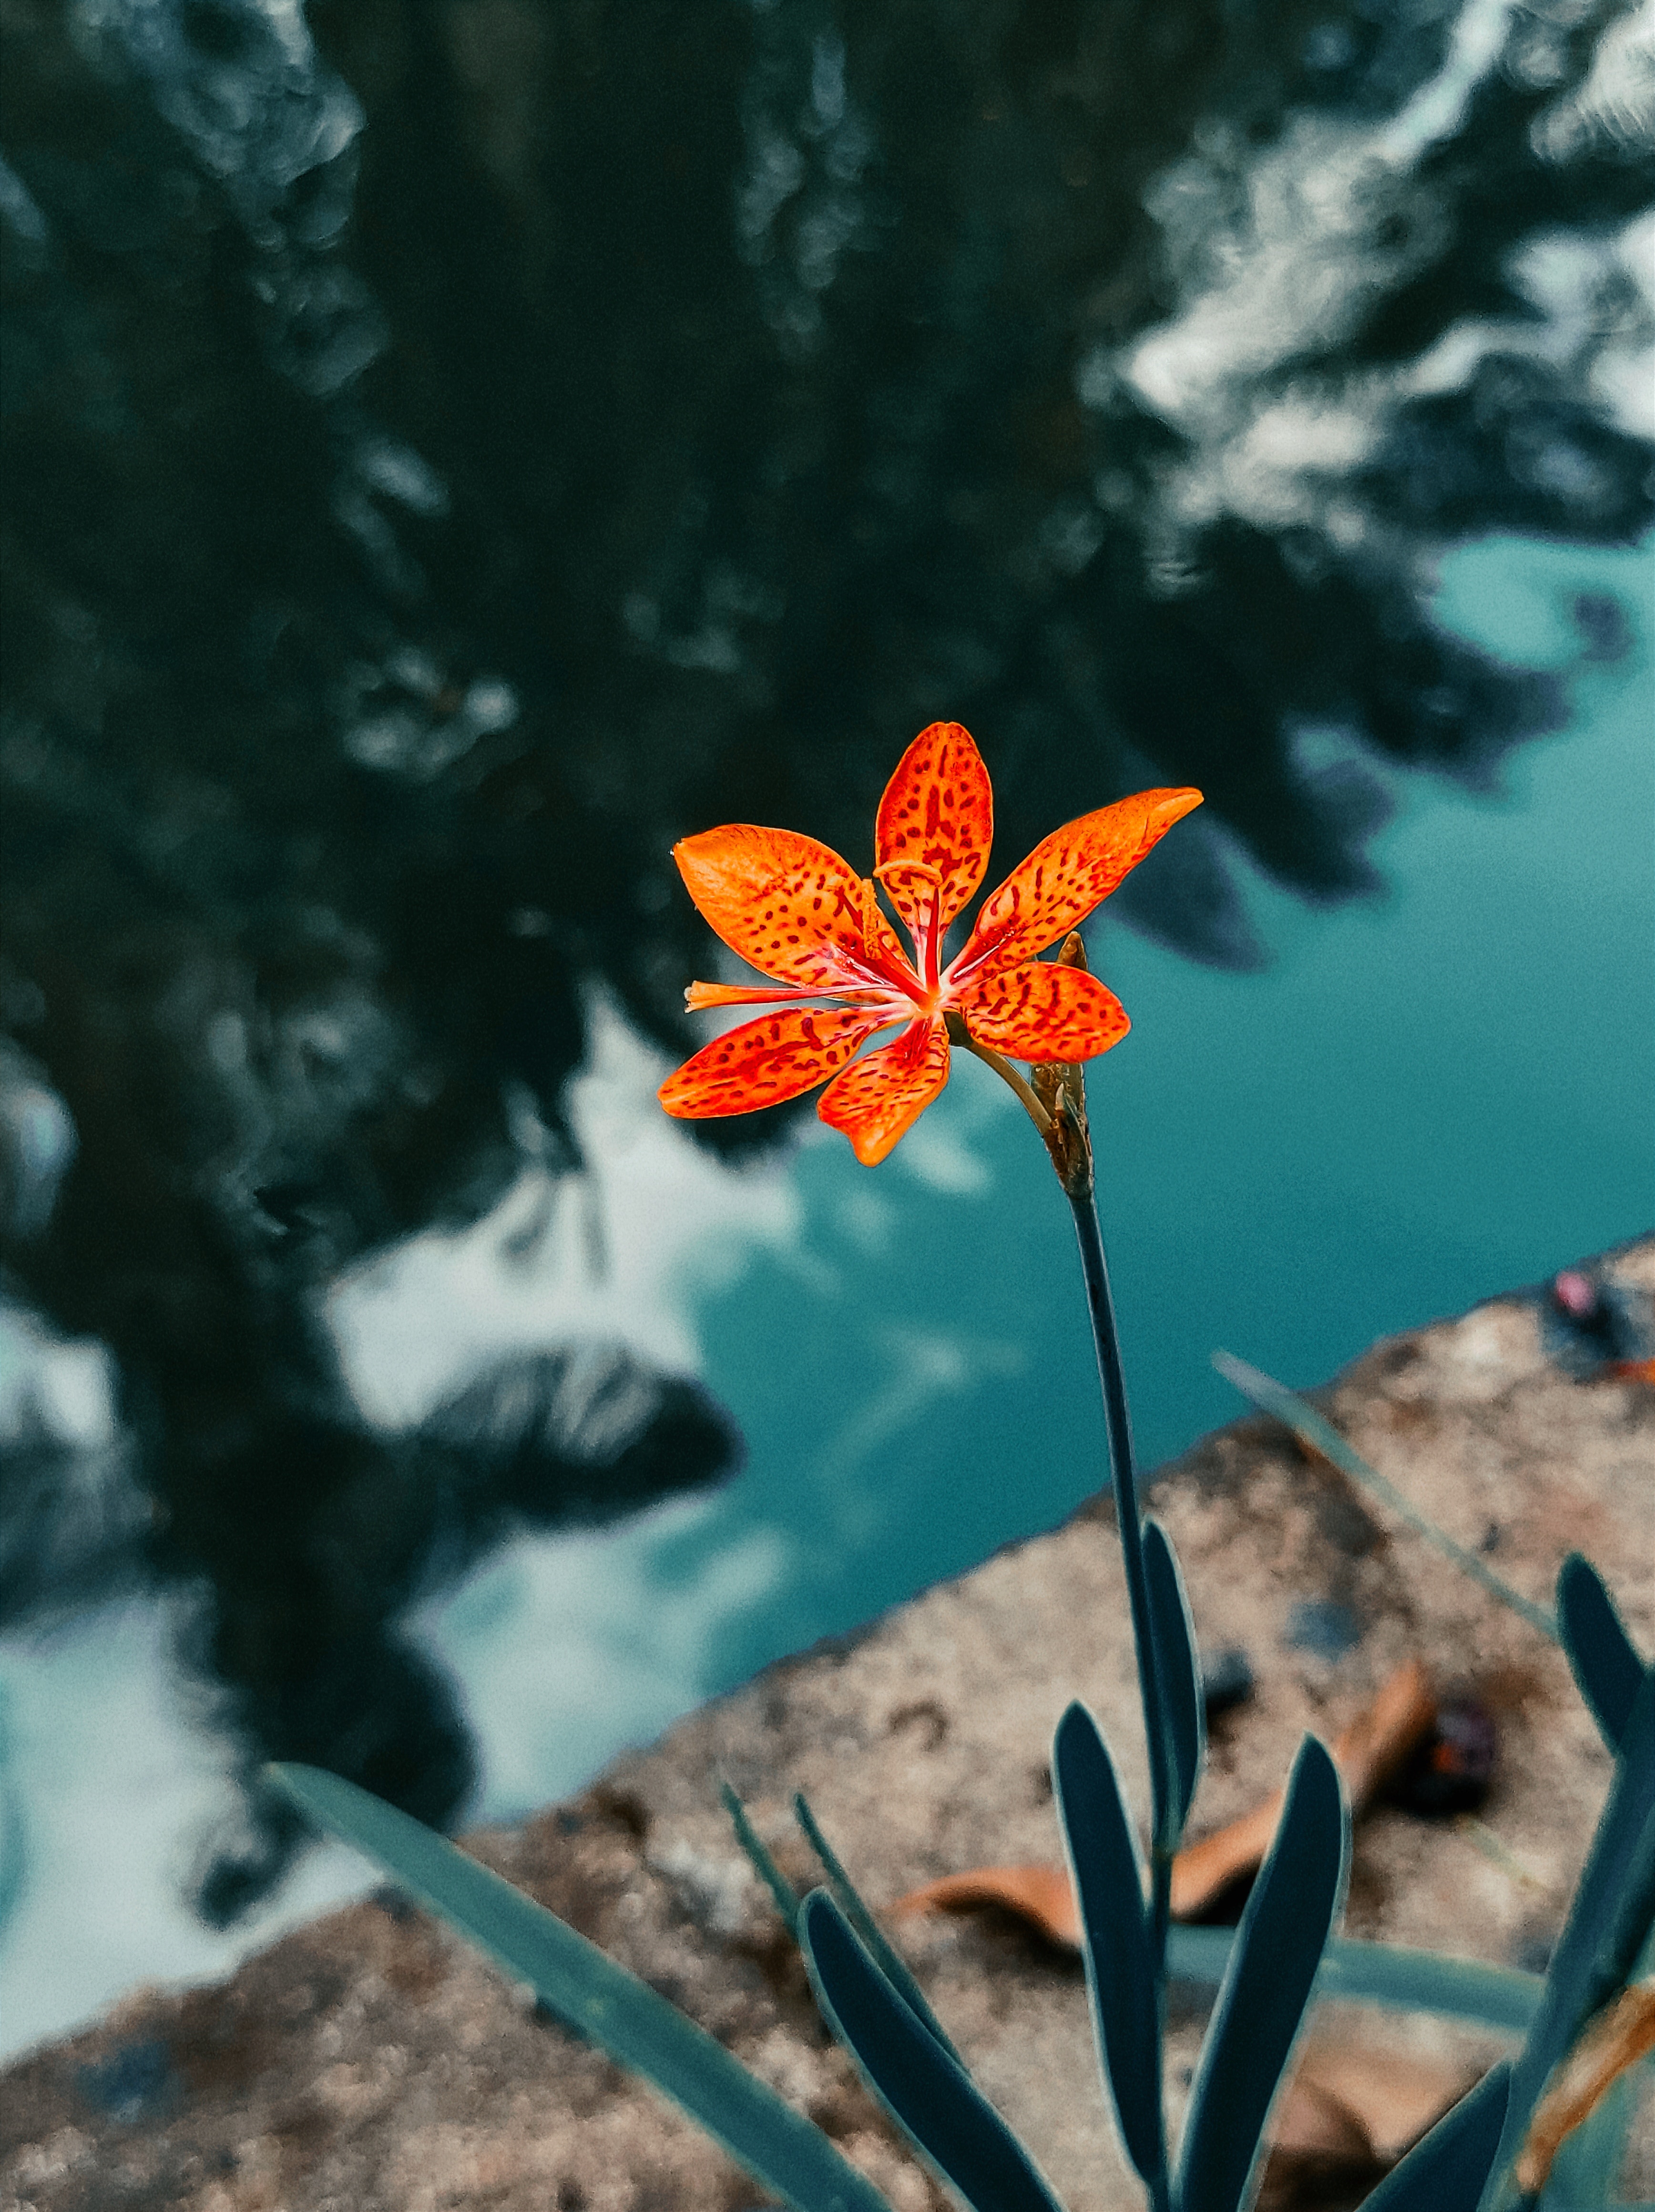
flower, plant, water, nature, leaf, botany, petal, branch, organism, terrestrial plant, arthropod, natural landscape, insect, grass, adaptation, Tints and shades, landscape, twig, pollinator, flowering plant, pattern, wood, automotive wheel system, stock photography, wildflower, Pedicel, wing, macro photography, rock, still life photography, plant stem, wheel, jungle, wildlife, font, moths and butterflies, shadow, illustration, soil, water lily, forest, visual arts, symmetry, lily family, tropics, deciduous, reflection, vascular plant, autumn